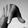
ASL letter: Q